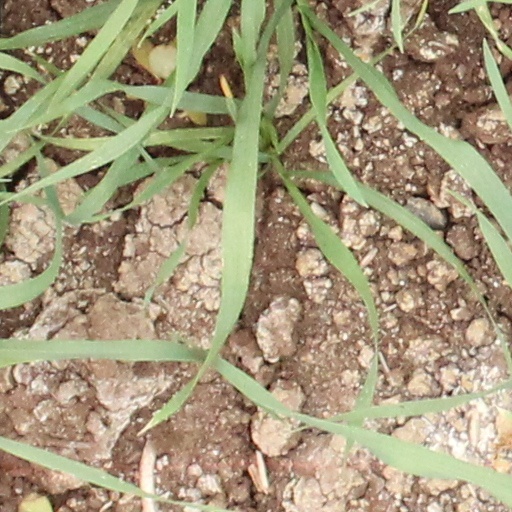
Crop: wheat